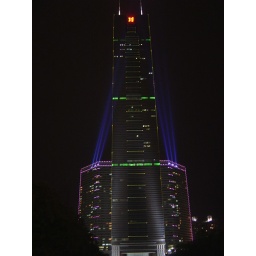
at the time this was taken, this was the 7th tallest building in the world...it was down the street from our apartment